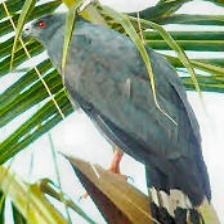
Species: CRANE HAWK
Scientific name: GERANOSPIZA CAERULESCENS